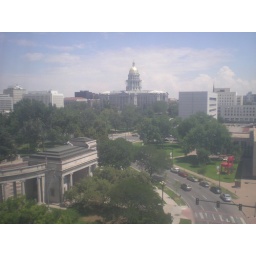
view out a dirty window in the Ponti building stairwell